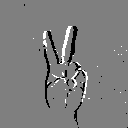
ASL letter: v